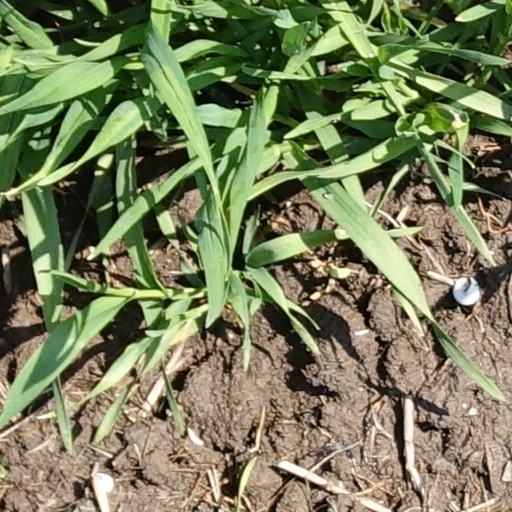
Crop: wheat